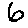
Label: 6